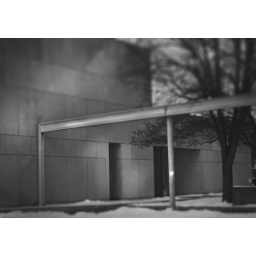
the pole with the white smear on it, near the door